Danville Historic District (Danville, Pennsylvania)

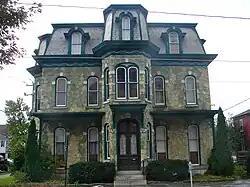
Home in the Danville Historic District, October 2011

Danville Historic District is a national historic district located in Danville, Montour County, Pennsylvania. It encompasses 291 contributing buildings, 3 contributing sites, and 1 contributing object in the central business district and surrounding residential areas of Danville. The buildings mostly date from the 1840s to the early 20th century. The district incorporates the previously listed and predominantly residential Danville West Market Street Historic District. Residential buildings are mostly of brick and frame construction, with some log and stone dwellings, and in a variety of architectural styles including Italianate, Federal, Queen Anne and Second Empire. It includes the separately listed General William Montgomery House and Thomas Beaver Free Library and Danville YMCA. Other notable non-residential buildings include the Montour County Courthouse (1871), Mahoning Presbyterian Church (1853), Pine Street Lutheran Church (c. 1860), Eli Trego Building, Heim Suspender Factory (1835), First Ward School (c. 1870), Bnai Zion Temple (c. 1865), and Jemima Donaldson's Cross Keys Tavern (c. 1812).